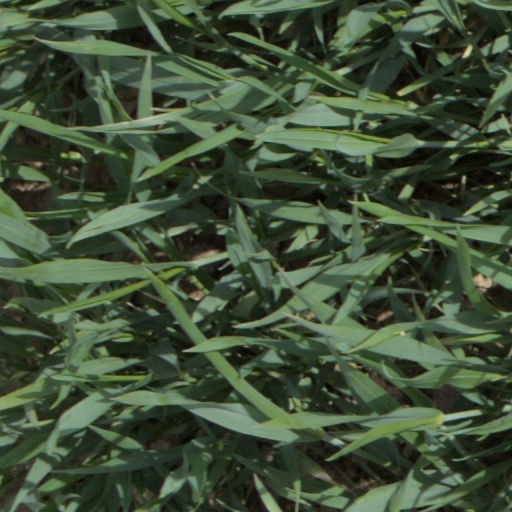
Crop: wheat